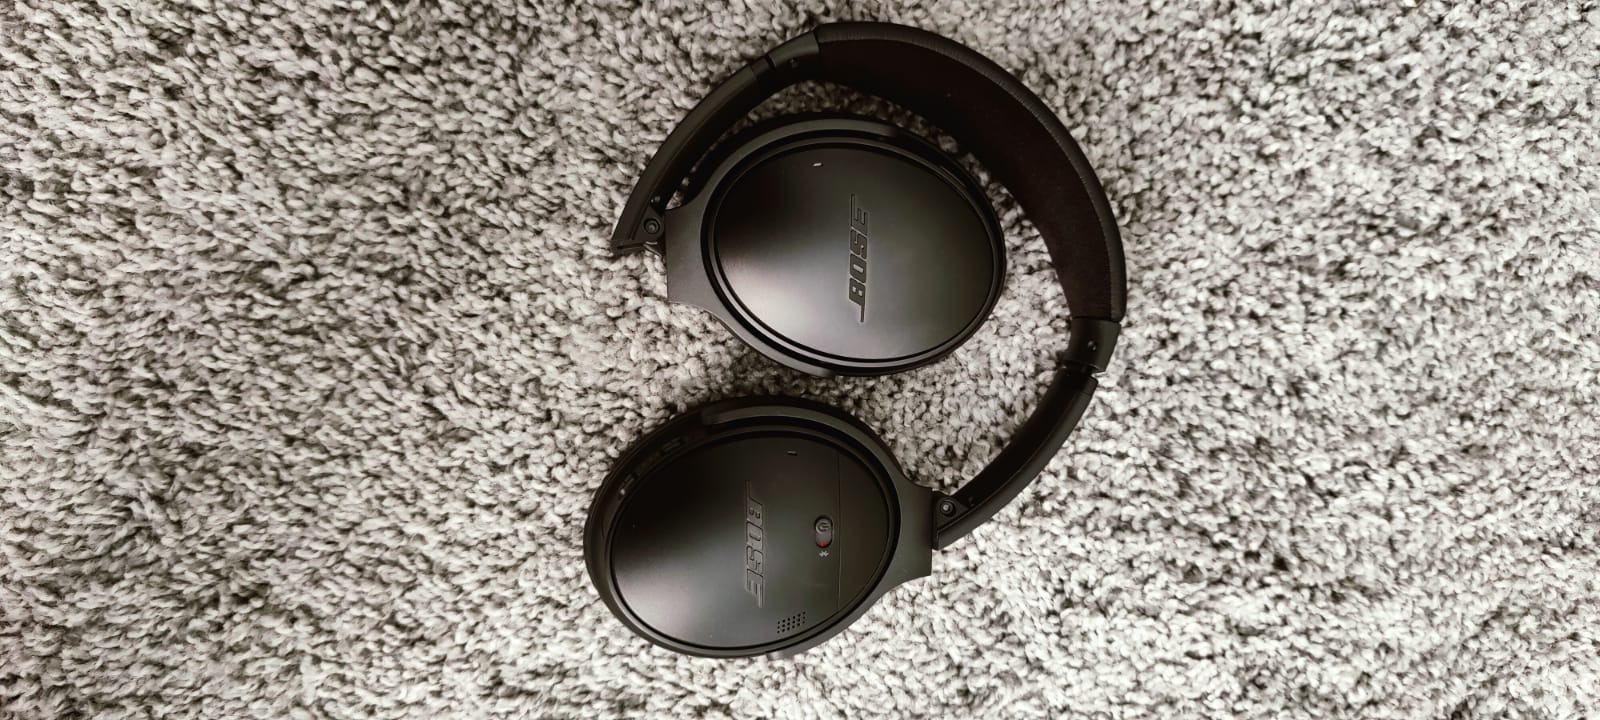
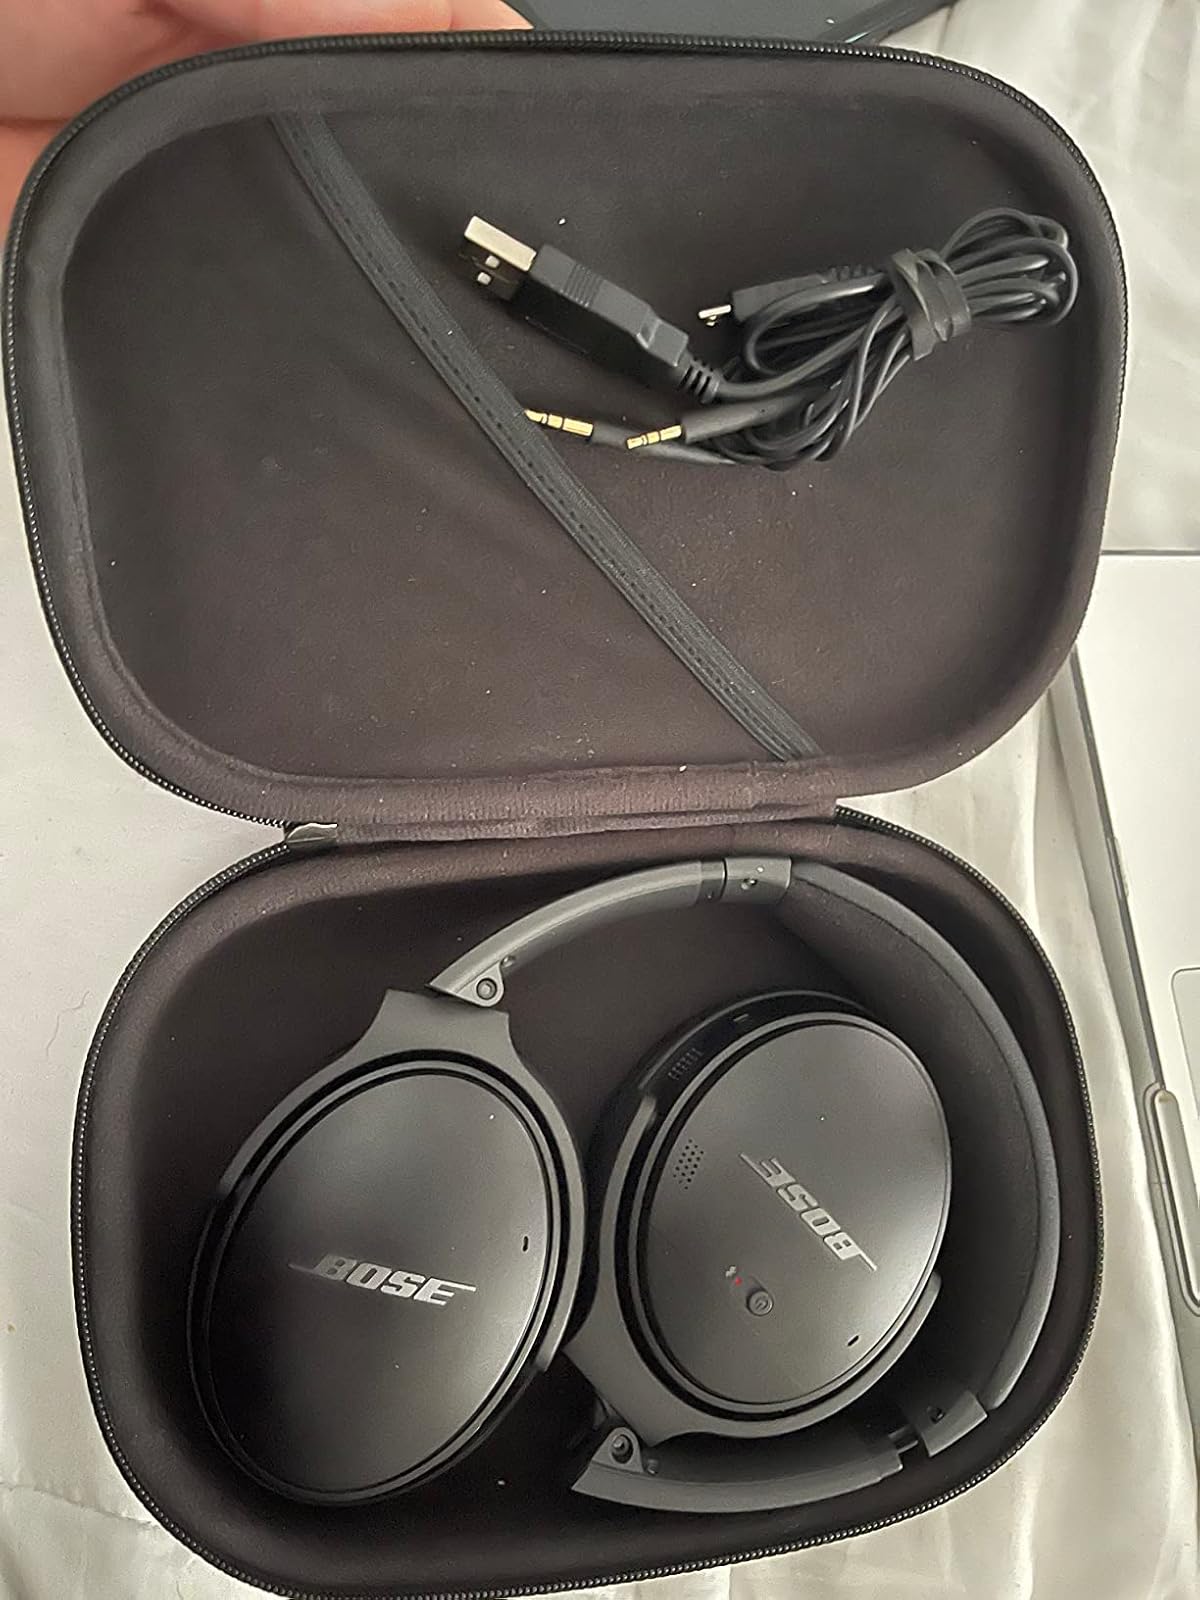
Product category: headphones
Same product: yes